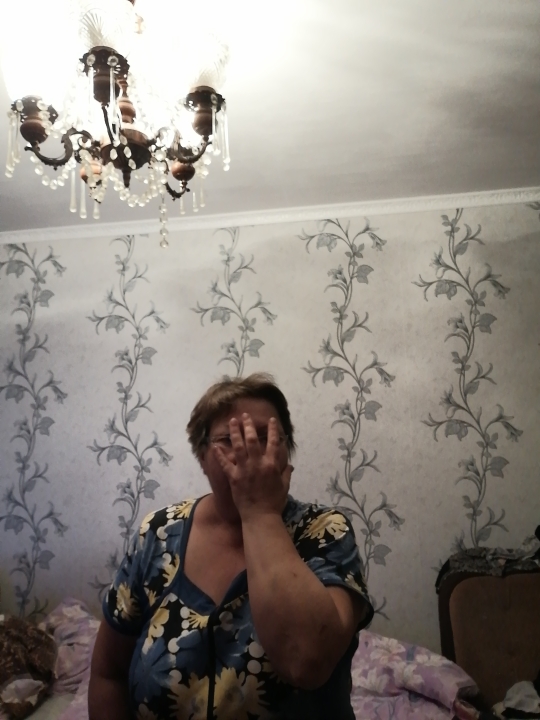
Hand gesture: no_gesture